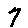
Label: 7